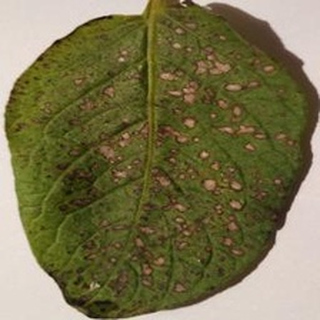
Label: potato_early_blight